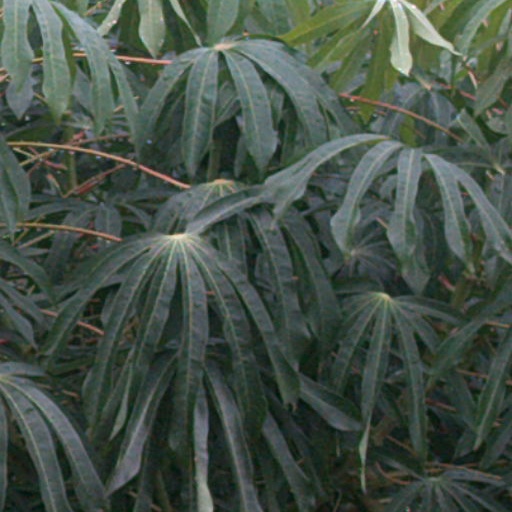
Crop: cassava